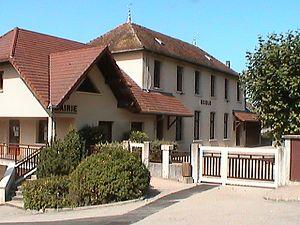
Voissant est une commune française située dans le département de l'Isère, en région Auvergne-Rhône-Alpes.